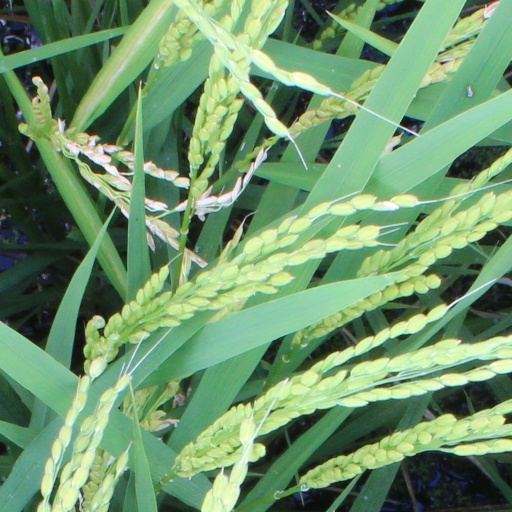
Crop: rice